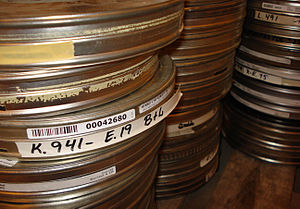
Danske reklamefilm / Historie/Baggrund / Digitalisering og registrering
Blikdåser med reklamefilm
Blikdåse med reklamefilm på Statsbiblioteket.
Danske reklamefilm er Det Kgl. Biblioteks samling af reklamefilm, som består af danske biografreklamer fra perioden 1955-1995 samt et udvalg fra perioden 1920-1955 og reklamefilm vist på TV 2 siden 1988. Samlingen udvides løbende.